Minecraft

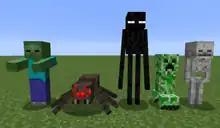
Standing on a flat grassy plain against a blue sky, there is a green zombie wearing a blue shirt and purple pants; a large spider with red eyes; a tall, black, slender creature with purple eyes; a green, four-legged creature; and a skeleton.

New players are given a randomly selected default character skin out of nine possibilities, including Steve or Alex, but are able to create and upload their own skins. Players encounter various mobs (short for mobile entities) including animals, villagers, and hostile creatures. Passive mobs, such as cows, pigs, and chickens, spawn during the daytime and can be hunted for food and crafting materials, while hostile mobs—including large spiders, witches, skeletons, and zombies—spawn during nighttime or in dark places such as caves. Some hostile mobs, such as zombies and skeletons, burn under the sun if they have no headgear and are not standing in water. Other creatures unique to "Minecraft" include the creeper (an exploding creature that sneaks up on the player) and the enderman (a creature with the ability to teleport as well as pick up and place blocks). There are also variants of mobs that spawn in different conditions; for example, zombies have husk and drowned variants that spawn in deserts and oceans, respectively.